Military vehicle

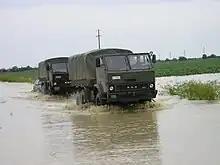
DAC military trucks operated by the Romanian Armed Forces

A military truck is a vehicle designed to transport troops, fuel, and materiel along asphalted roads and unpaved dirt roads. Military trucks are a crucial part of military logistics. Several countries have manufactured their own models of military trucks, each of which has its own technical characteristics. These vehicles are adapted to the needs of the different armies on the ground. In general, these trucks are composed of a chassis, a motor, a transmission, a cabin, an area for the placement of the load and the equipment, axles of transmission, suspensions, direction, tires, electrical, pneumatic, hydraulic, engine cooling systems, and brakes. They can be operated with a gasoline engine or with a diesel engine, there are four-wheel drive (4x4) vehicles, six wheeled (6x6), eight wheeled (8x8), ten wheeled (10x10) and even twelve wheeled vehicles (12x12).